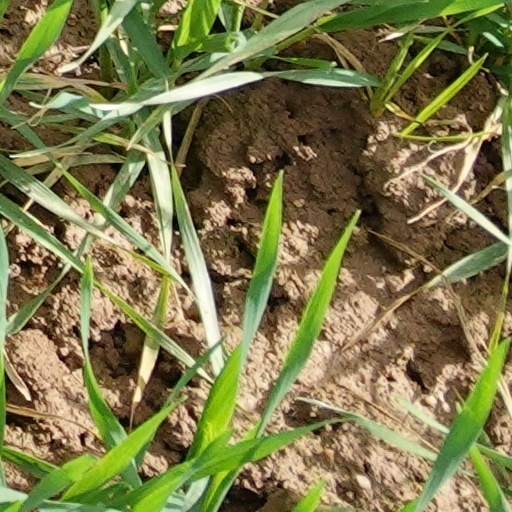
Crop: wheat